Vilayet Law

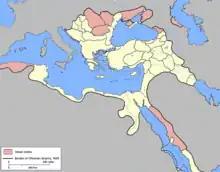
Eyalet map of the Ottoman Empire (1609)

Instituted by Murad I, the eyalet system divided the empire into provinces, beginning with Rumelia in the Balkans and Anatolia in Asia Minor. Eyalets were governed by a beylerbey, or "lord of lords." The eyalet contained subdivisions, called sanjaks.